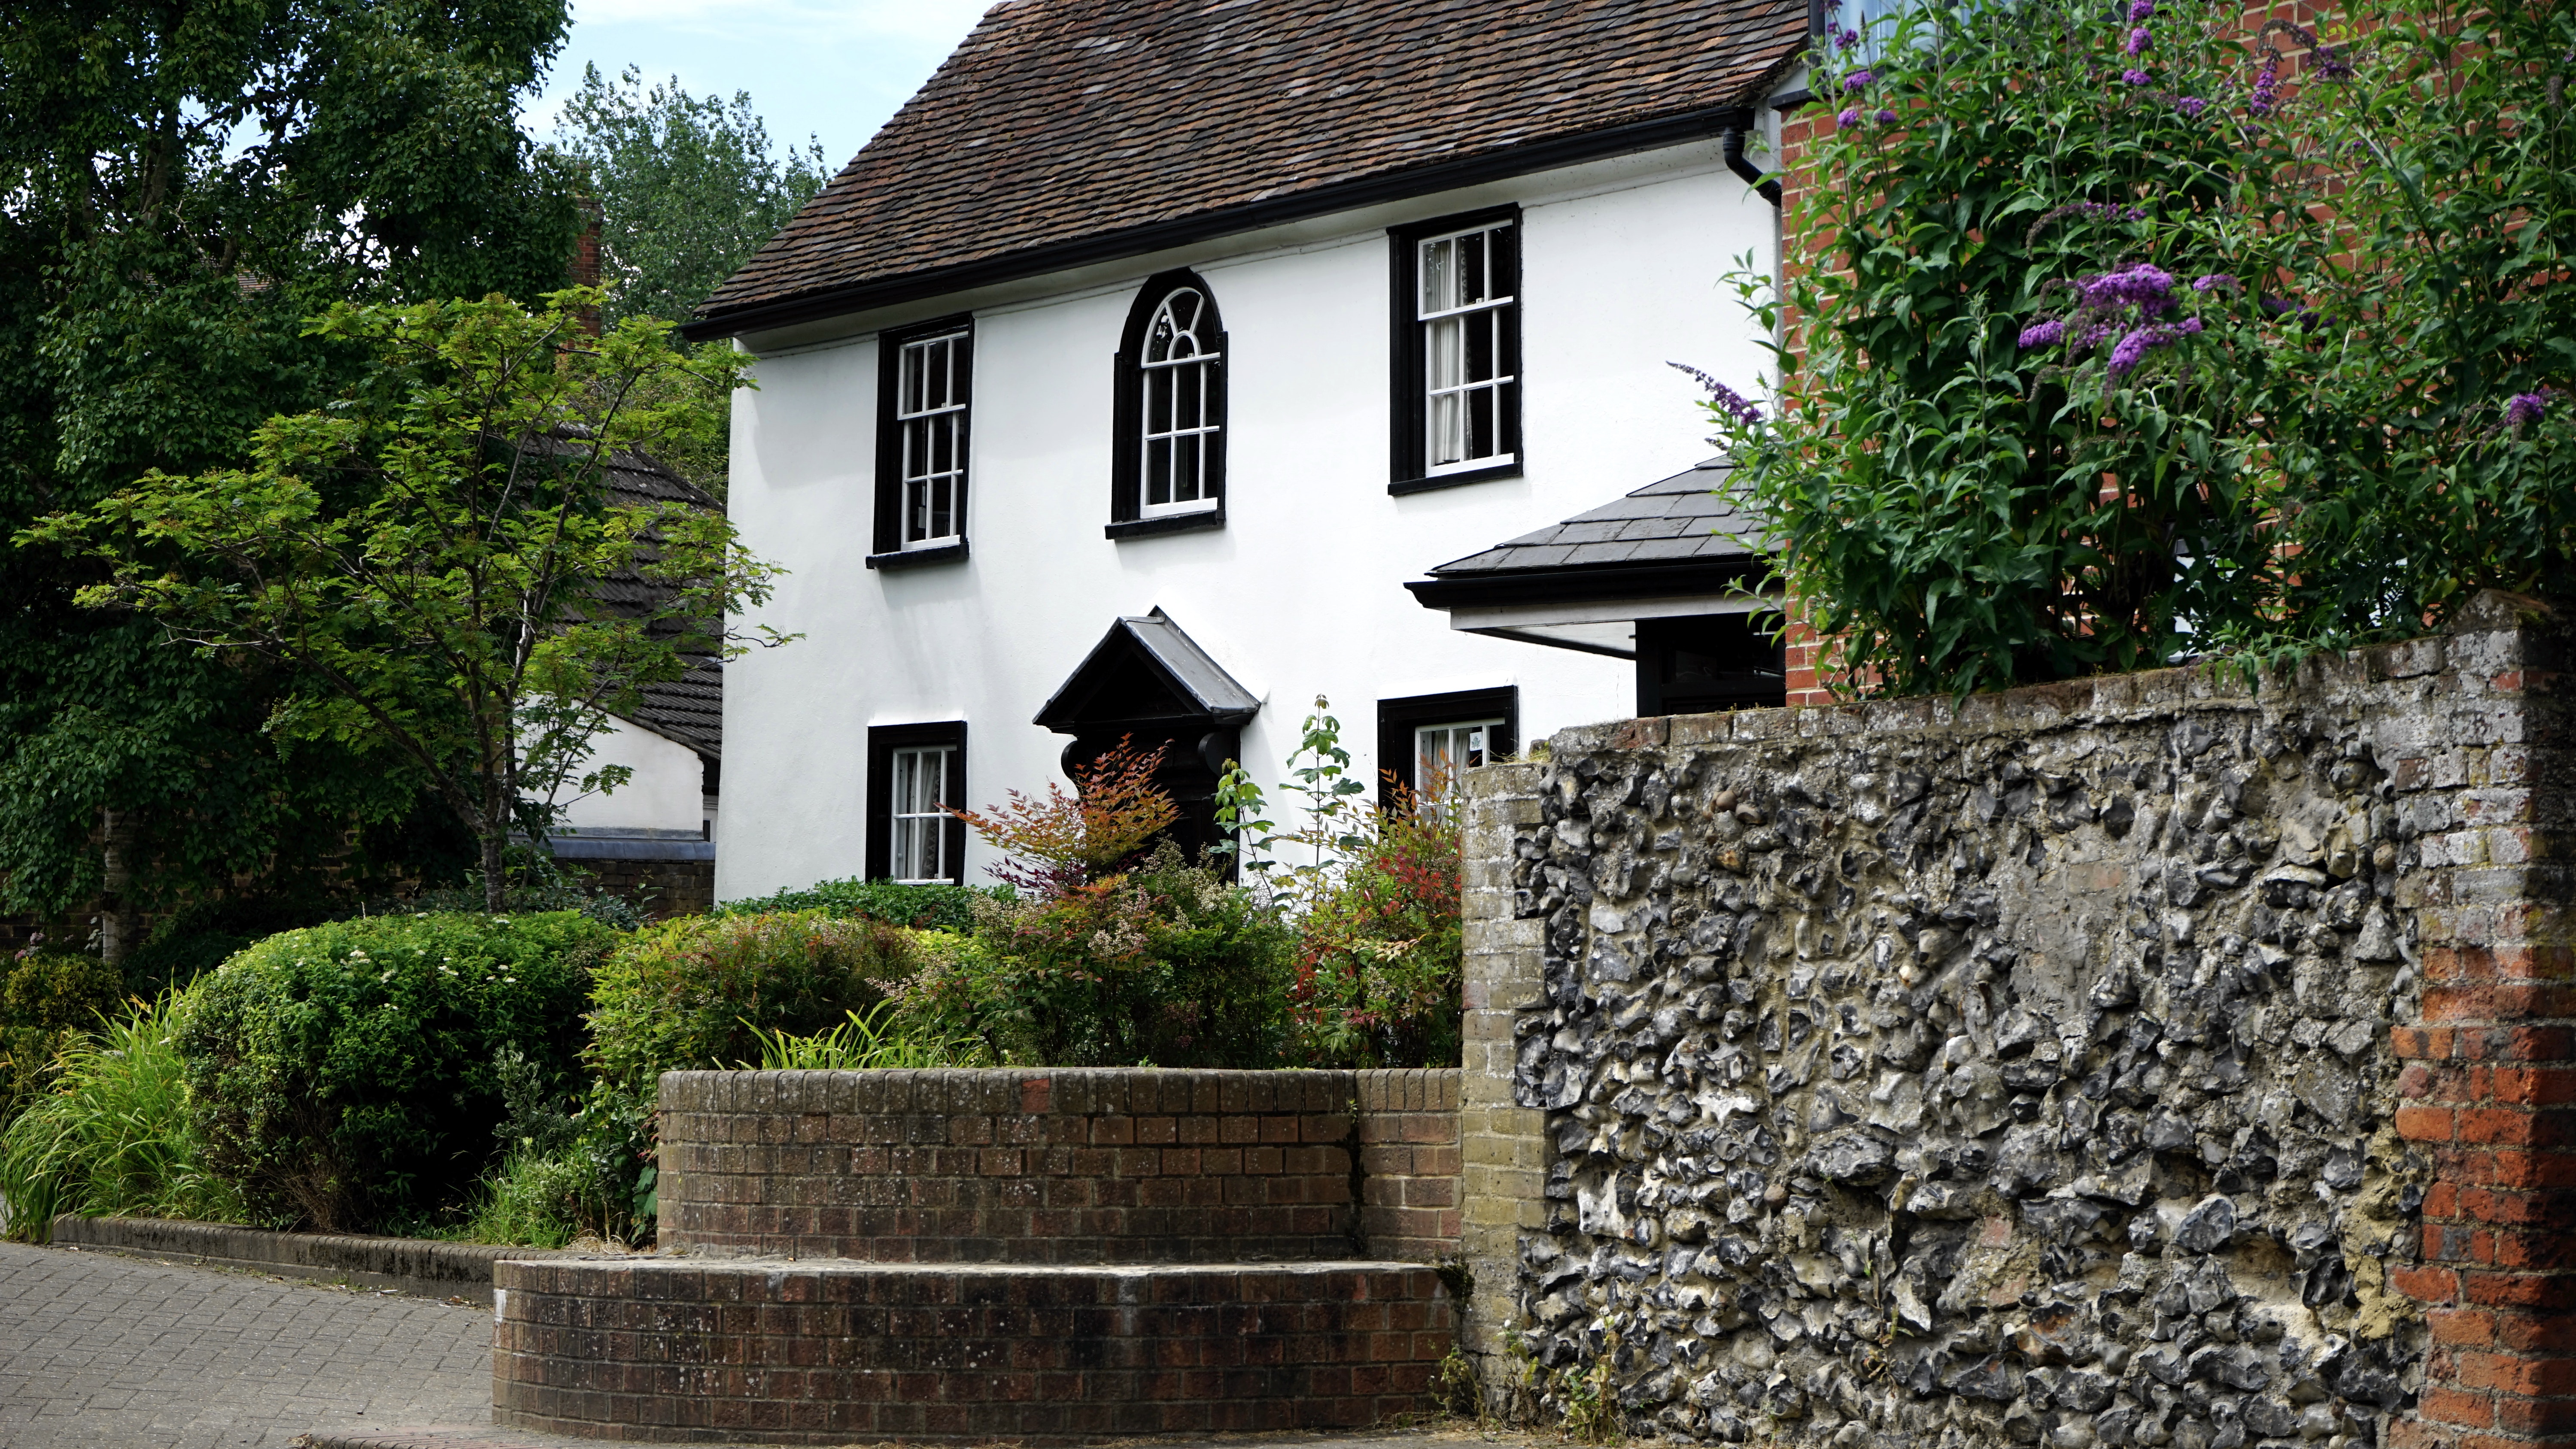
property, house, home, cottage, building, wall, real estate, architecture, tree, estate, residential area, villa, facade, landscape, roof, shrub, plant, landscaping, rock, window, village, stone wall, historic house